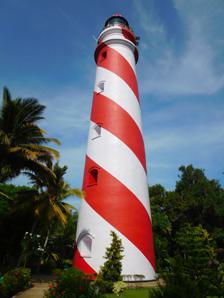
Building: Tangasseri Lighthouse
Country: Unknown
Year built: 1902
Lighthouse in Kerala, India Lighthouse Tangasseri Lighthouse The lighthouse in 2017 Location Tangasseri , Kollam , India Coordinates 8°52′50″N 76°33′57″E / 8.880691°N 76.565955°E / 8.880691; 76.565955 Tower Constructed 1902 Foundation reinforced concrete Construction masonry tower Height 41 metres (135 ft) Shape cylindrical tower with double balcony and lantern Markings red and white diagonal stripe Light Focal height 42 metres (138 ft) above mean sea level Lens 700 mm 2nd order 3 panel revolving optic inside 3.65 m diameter Lantern House (Chance Bros) Intensity 1,27,950 CDS (220/250 volt) AC 400W X 3 nos. (Metal Halide Lamps) Range 26 nautical miles (48 km; 30 mi) Characteristic Fl (3) W 15s. Tangasseri Lighthouse or Thangassery Lighthouse is situated at Tangasseri in Kollam city of the Indian state of Kerala . It is one of the two lighthouses in the Kollam Metropolitan Area and is maintained by the Cochin Directorate General of Lighthouses and Lightships. In operation since 1902, the cylindrical lighthouse tower painted with white and red oblique bands has a height of 41 metres (135 ft), making it the second tallest lighthouse in Kerala coast. Tangasseri Lighthouse is one of the most visited lighthouses in Kerala . History Prior to construction of the lighthouse, the British East India company had installed a tower with an oil lamp. In 1902 the present Tangasseri Lighthouse was completed, which by 1930 had suffered cracks in the tower that required jacketing masonry to be installed. The light source was modified in 1932, 1940, 1962, 1967, 1990 and 1994. In 2016, the Tangasseri Lighthouse got an elevator facility for its visitors. Location The lighthouse is located on the coast at Tangasseri in Kollam city and is one of the locations in India that still maintains Anglo-Indian culture. Tangasseri is home to remnants of an ancient Portuguese built coastal defence, the St Thomas Fort , a Portuguese Cemetery , a canal , the ancient Port of Quilon and the Infant Jesus Cathedral . Visitors are allowed access to the lighthouse between 11 am and 5 pm on all days except on Mondays. Gallery Upstairs in Tangasseri Lighthouse Tangasseri Lighthouse Close view of Tangasseri Lighthouse A distant view of Tangasseri Lighthouse from Kollam Port Road Information board in Thangassery Lighthouse Tangasseri Lighthouse as seen from Tangasseri breakwater See also India portal Engineering portal List of lighthouses in India References